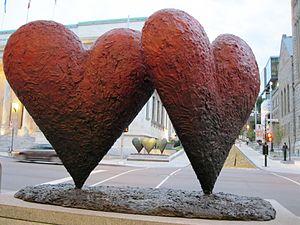
Cœurs jumeaux de six pieds, œuvre de Jim Dine, située devant le pavillon Jean-Noël Desmarais du Musée des beaux-arts de Montréal, 1380, rue Sherbrooke Ouest